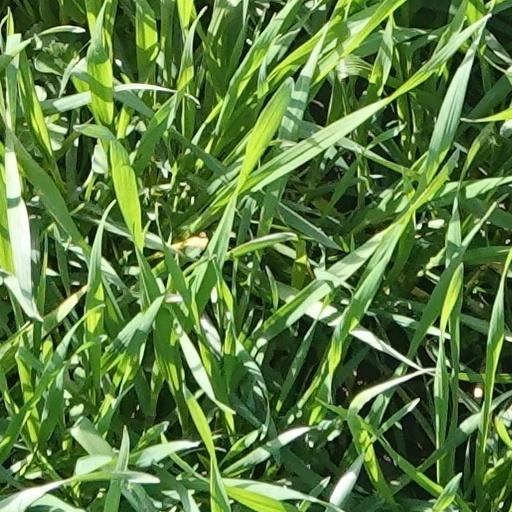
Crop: wheat